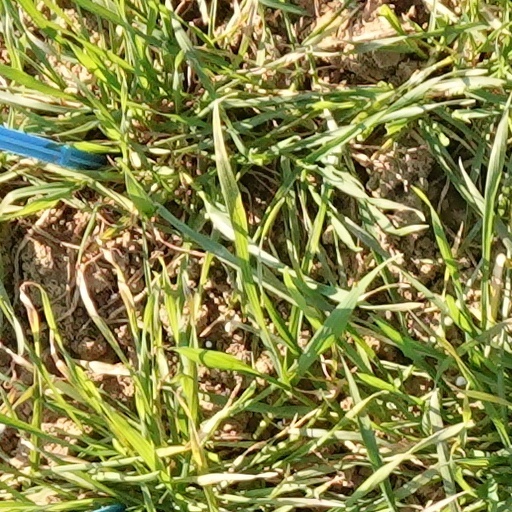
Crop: wheat